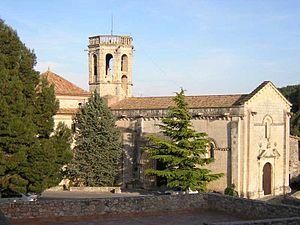
Sant Martí Sarroca est une commune de la province de Barcelone, en Catalogne, en Espagne, de la comarque d'Alt Penedès